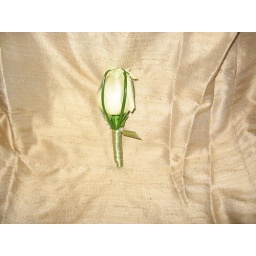
White rose in a cage of bear grass